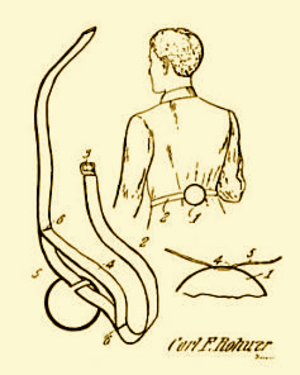
Le ronflement désigne le bruit respiratoire que produit un dormeur. Ce bruit traduit la vibration des tissus de la gorge détendus par le sommeil. Le ronflement chronique ne doit plus être traité comme un phénomène normal, un objet de dérision, ou la cause assez fréquente d'une mésentente conjugale. Ce bruit pouvant atteindre 100 décibels est le résultat d'une vibration des tissus mous respiratoires.